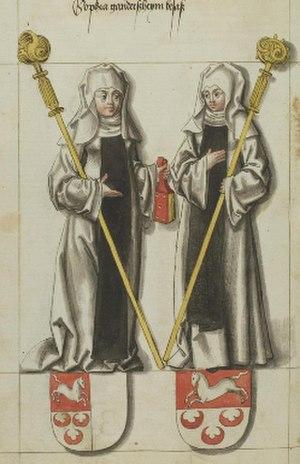
Adélaïde, née en mai 977 et morte le 14 janvier 1044, est l'aînée des trois fille de l'empereur Otton II le Rouge et de son épouse la princesse byzantine Théophano Skleraina. Elle fut la deuxième abbesse de Quedlinbourg de 999 et également abbesse de Gandersheim de 1039 à sa mort.
Sophie de Gandersheim était la fille de l'empereur Otton II et de l'impératrice Théophane et l'une des sœurs de l'empereur Otton III. Elle fut abbesse de Gandersheim de 1001 à sa mort, et également abbesse d'Essen à partir de 1012.